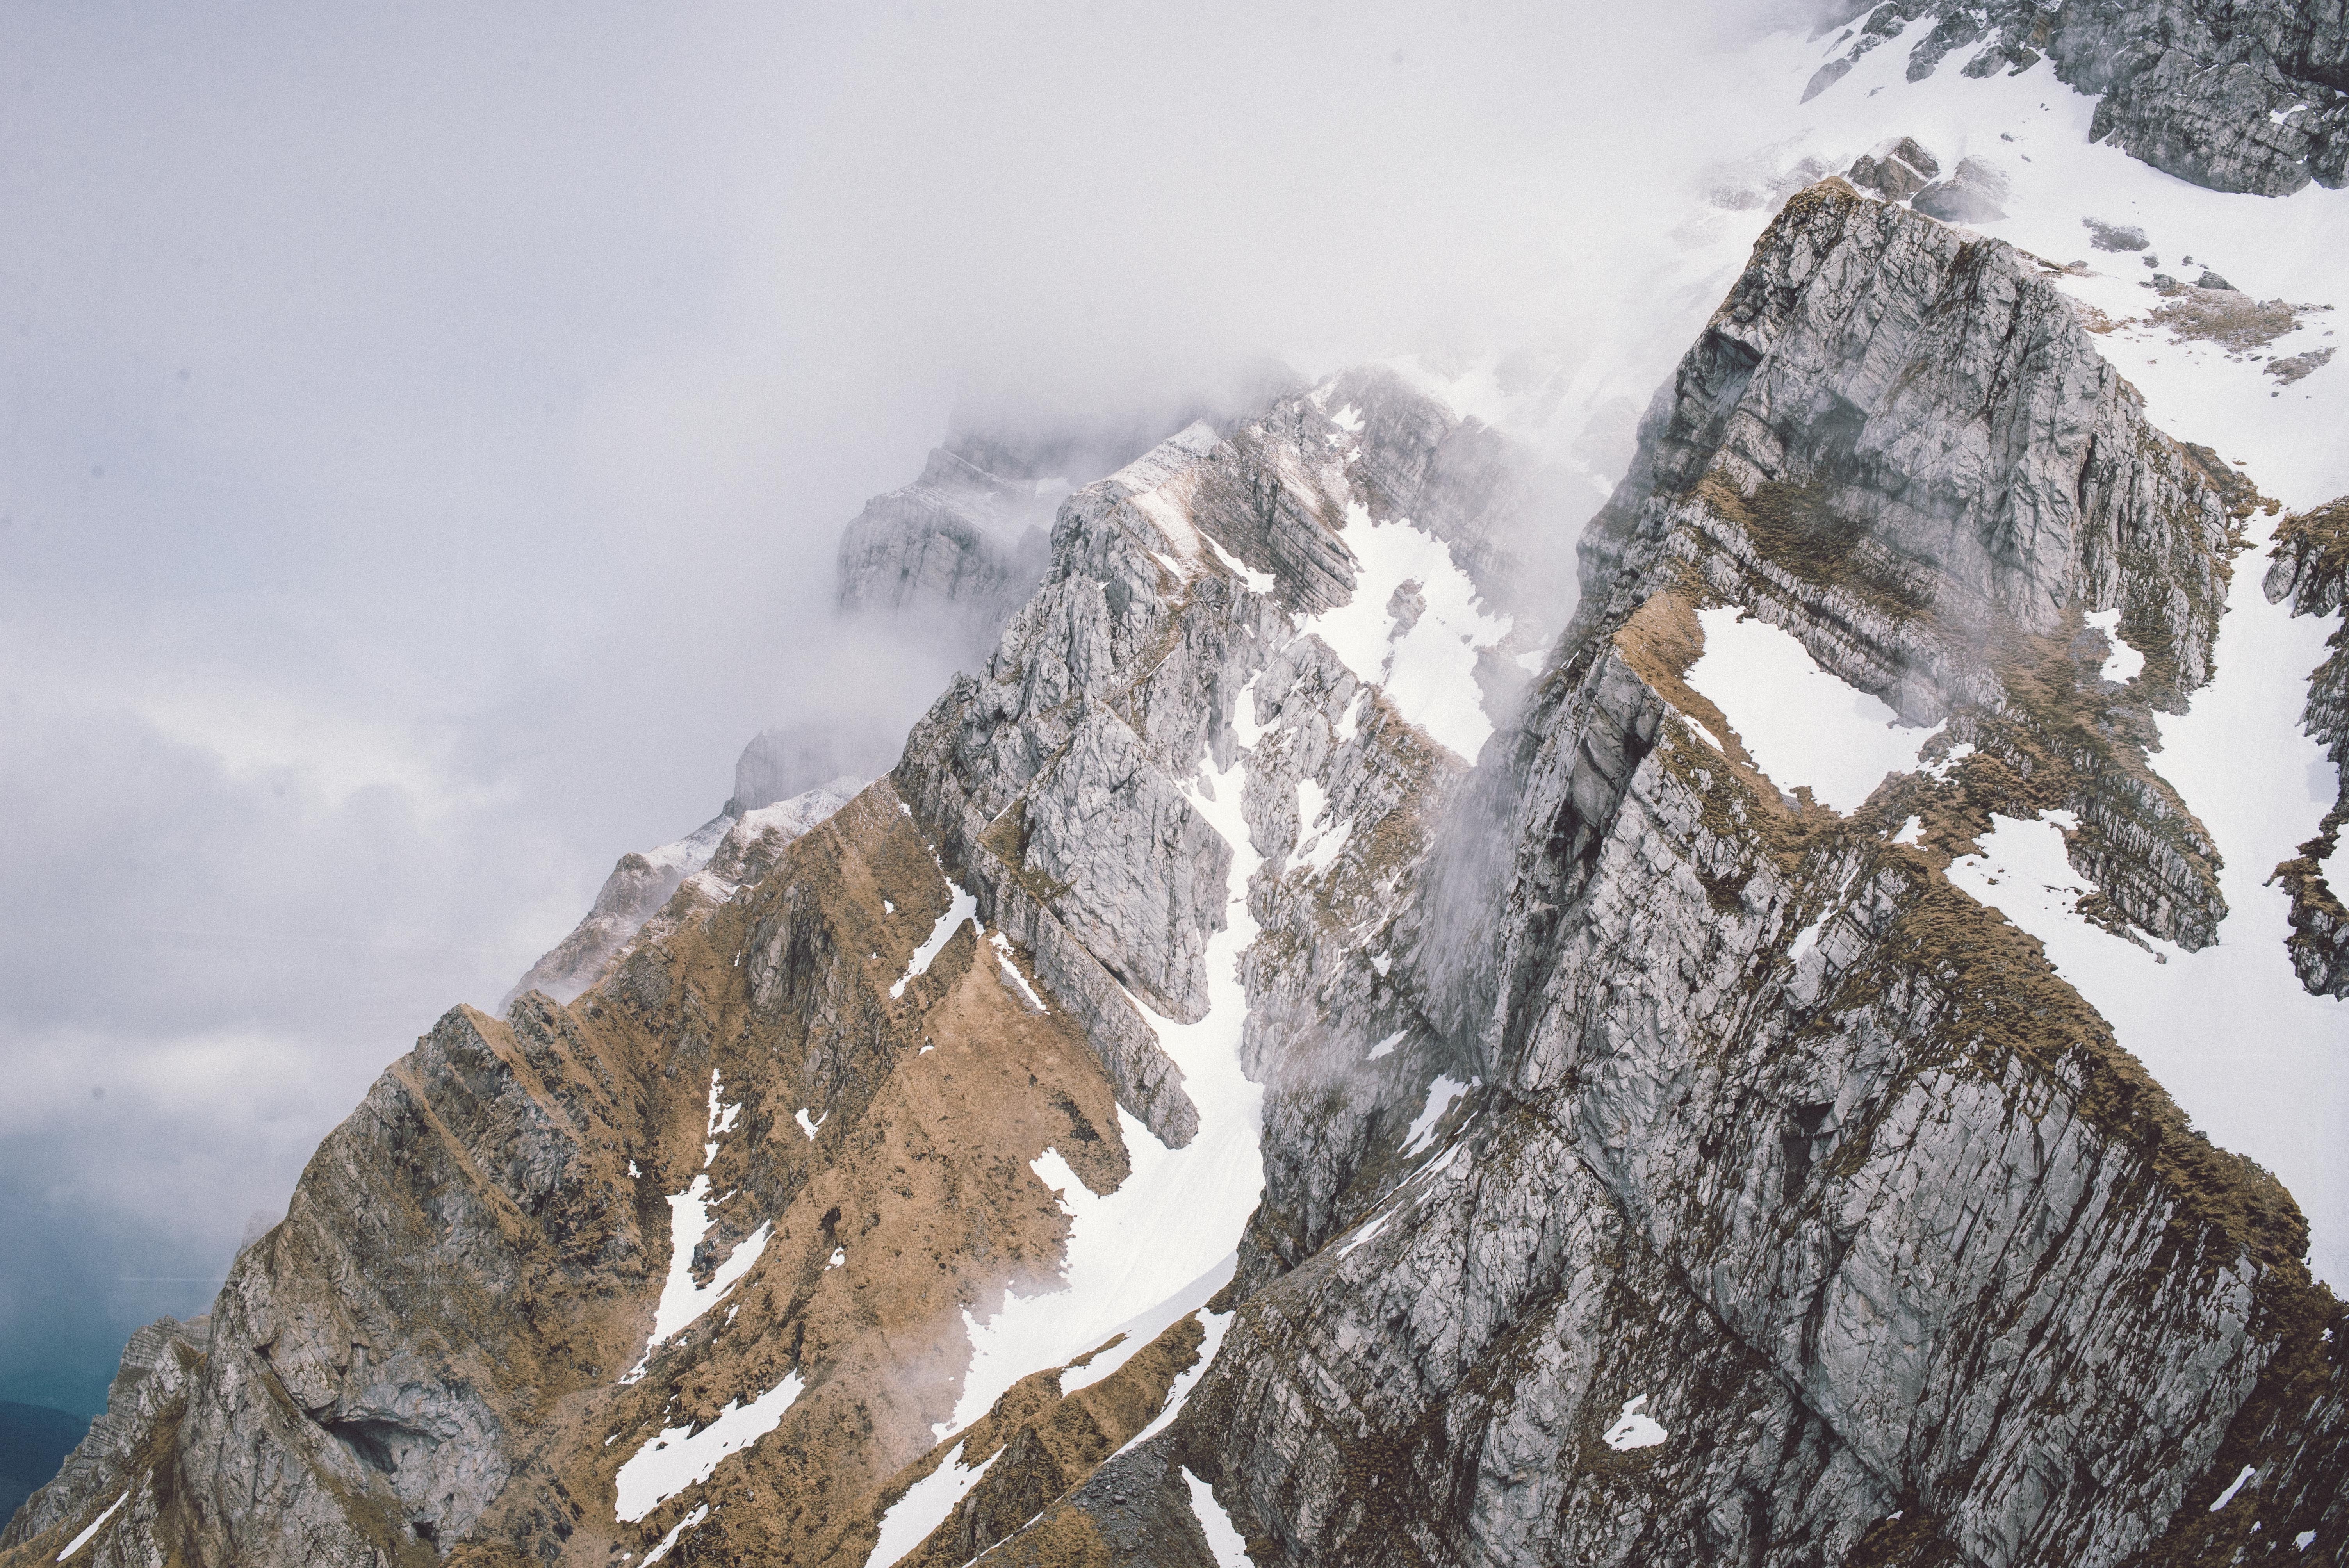
rock, mountain, snow, winter, cloud, adventure, mountain range, terrain, ridge, alp, summit, mountaineering, geology, alps, landform, mountainous landforms, geological phenomenon